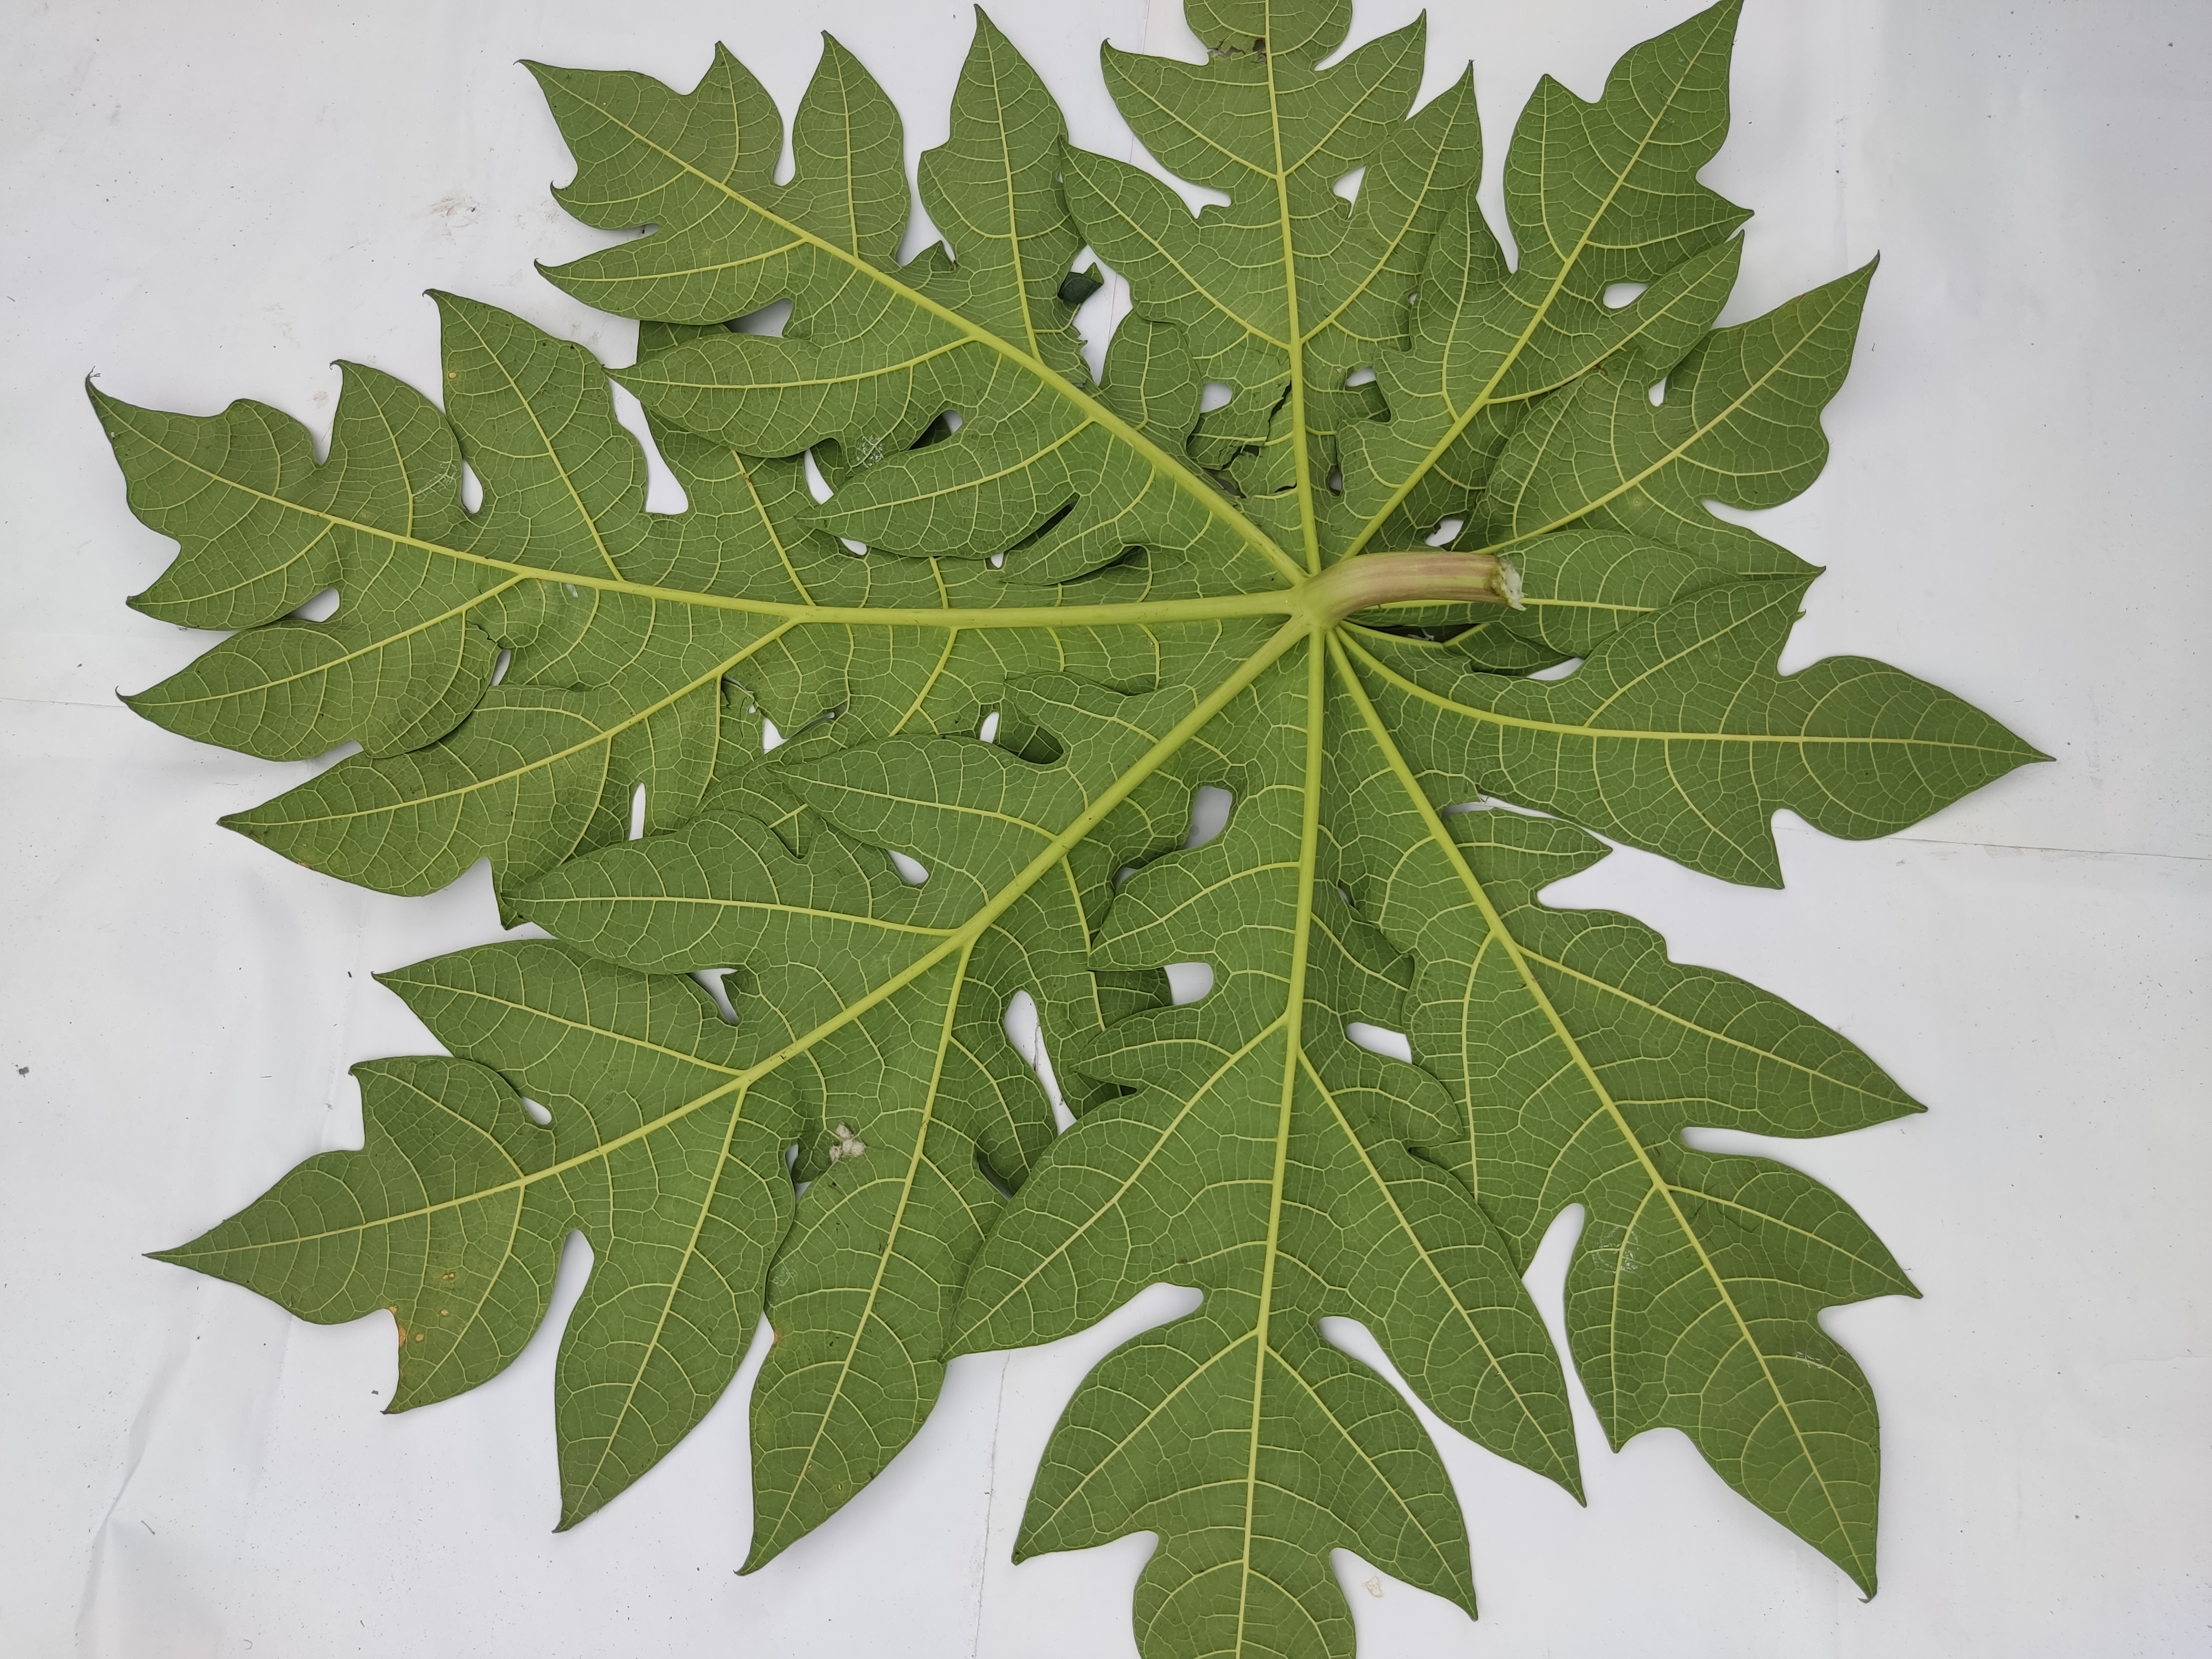
Label: Healthy Leaf